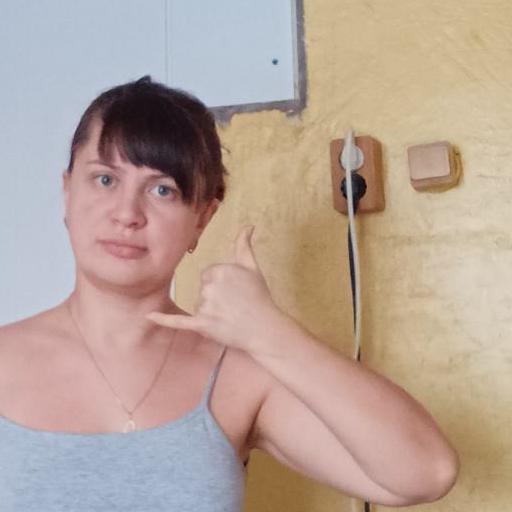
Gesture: call